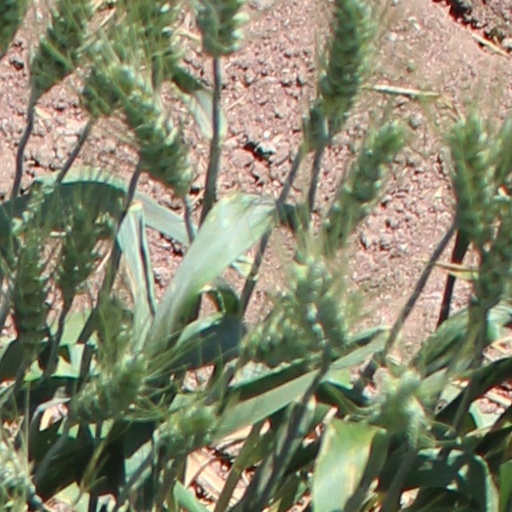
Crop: wheat